Brokmerland

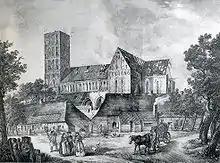
The church of Marienhafe during its dismantlement in 1829

In the course of the 13th century, the Brokmerland experienced its heyday. The construction of great churches was carried out during this time, of which the (formerly three-aisled) Marienhafe Church is the largest. At that time she was even the largest church in northwest Germany and even in 1462 Pope Pius II paid an indulgence for visiting the church, for donations towards furniture, as well as monetary donations for the preservation of the Church ""curia beate Marie"". The Bishop of Münster acknowledged the growing importance of the area in the middle of the 13th century by granting the church its own diocese. Previously, it had been assigned to the dean's office of Uttum and Hinte. In addition, the bishop built a castle in Fehnhusen in the parish of Engerhafe, later called the Oldeborg which formed the nucleus of the modern village.